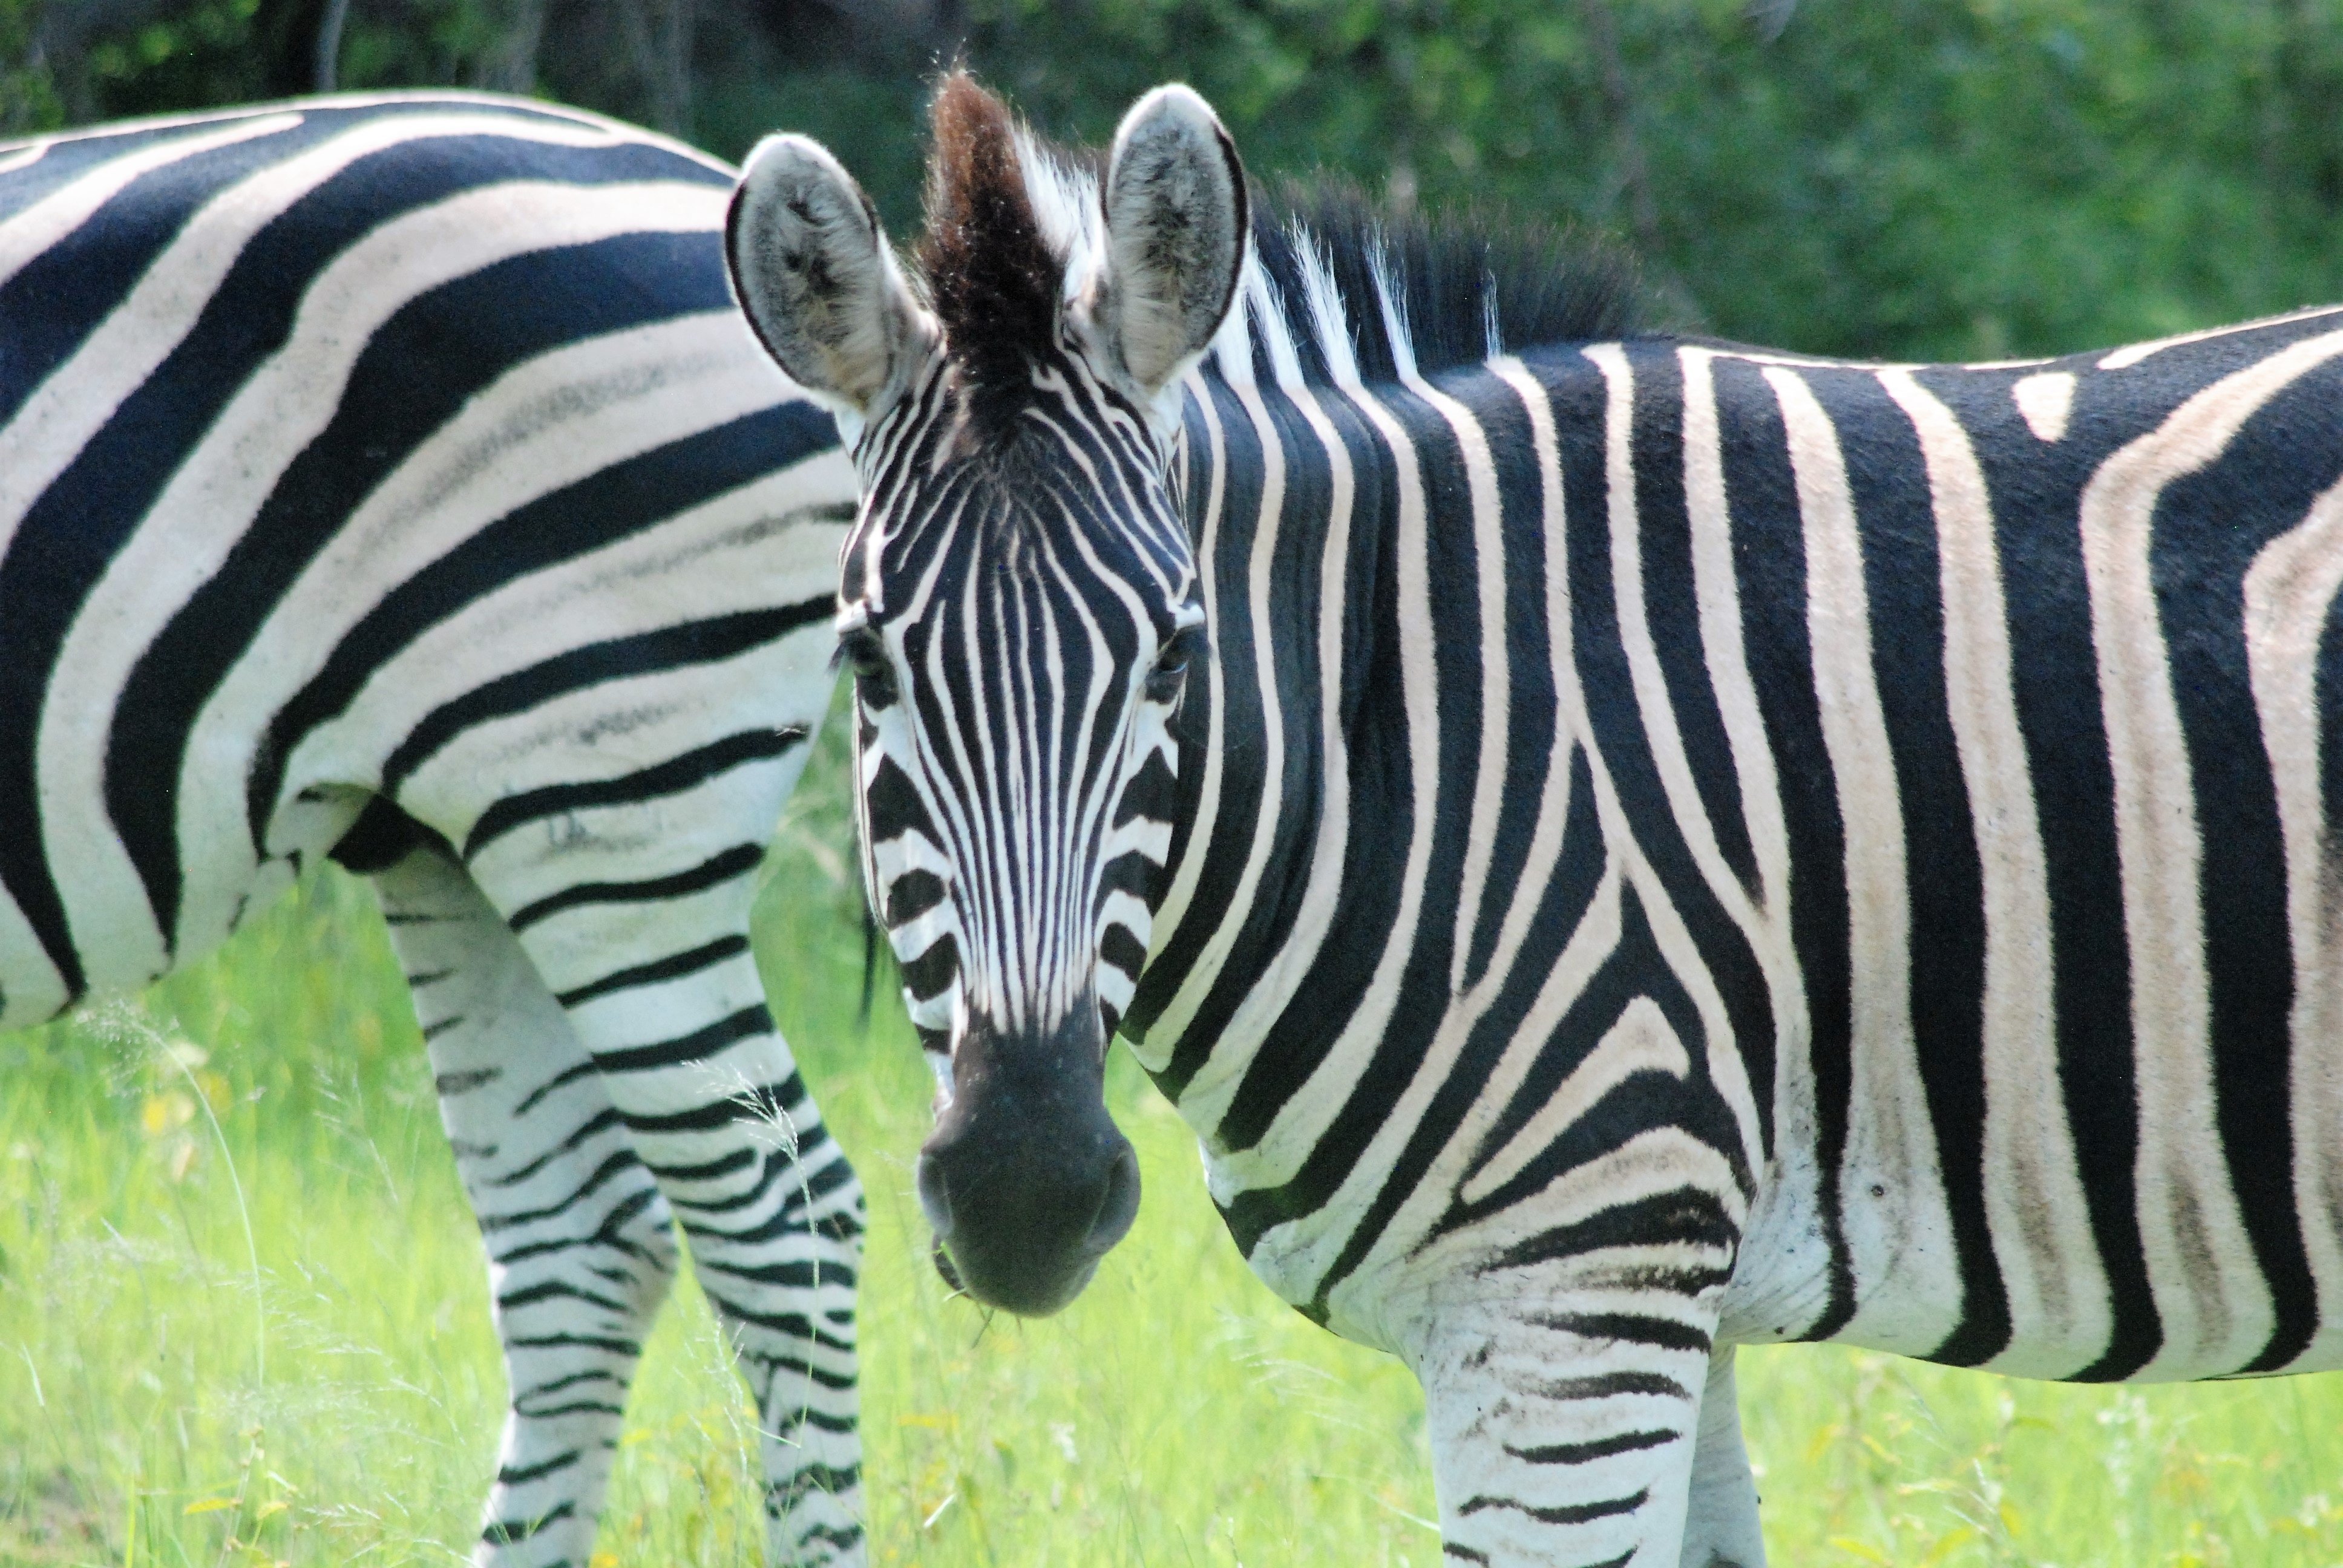
wildlife, zoo, africa, mammal, national park, fauna, zebra, vertebrate, safari, horse like mammal